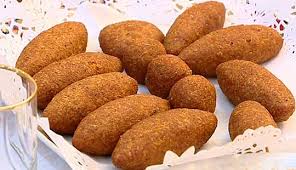
Yemek: icli_kofte